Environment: real
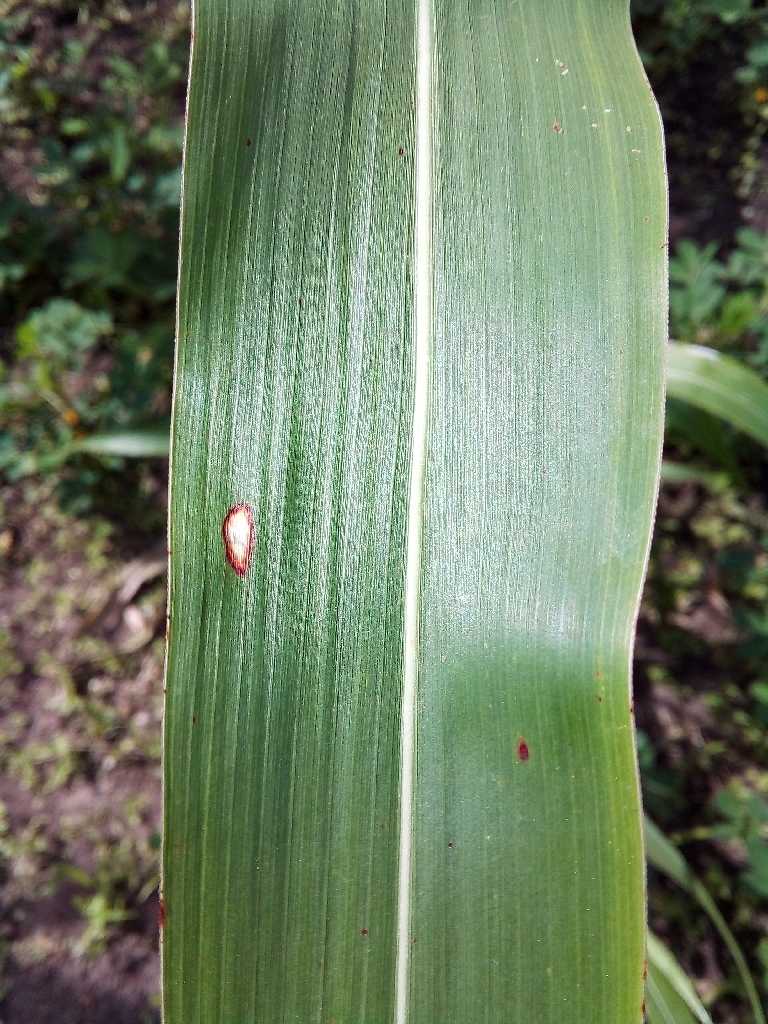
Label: northern_corn_leaf_blight